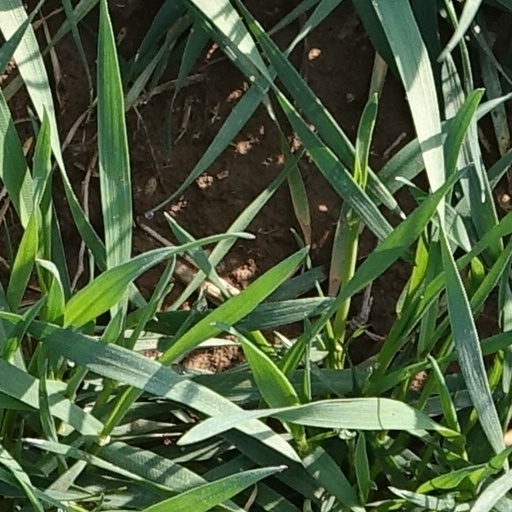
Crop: wheat